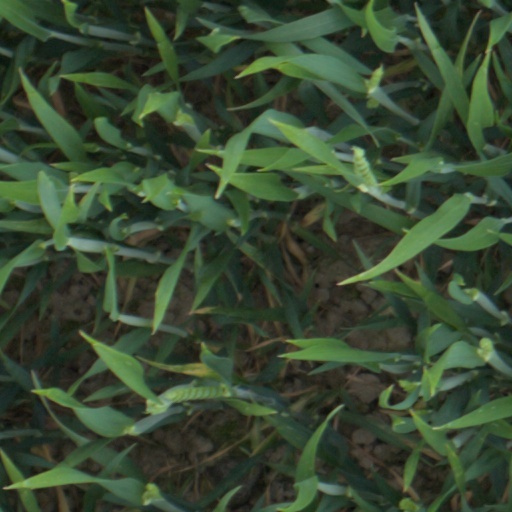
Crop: wheat